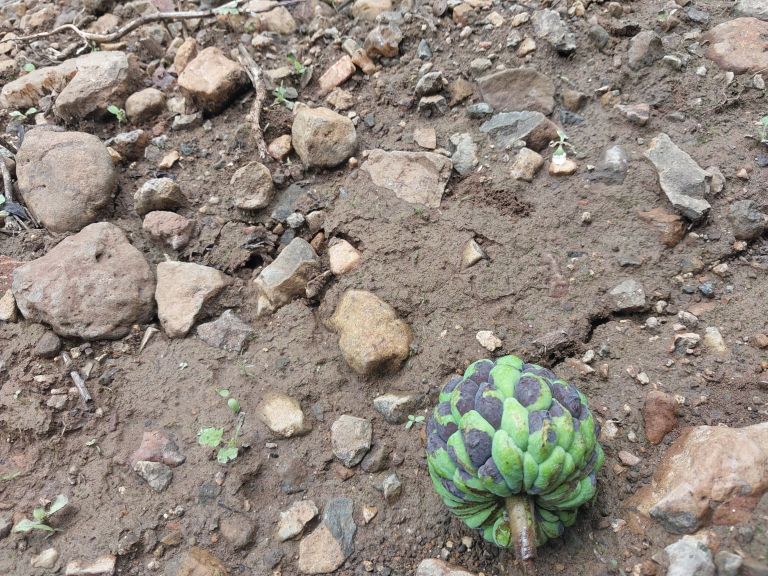
Disease label: Diplodia Rot